Thore Horve

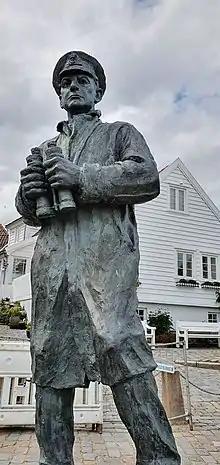

Thore Horve (6 October 1899 – 15 August 1990) was a Norwegian naval officer and businessperson. He is best known for his naval commands and efforts during World War II, for leading the Royal Norwegian Navy from 1946 to 1949 and in 1951, and for his work to compensate war sailors many years later.